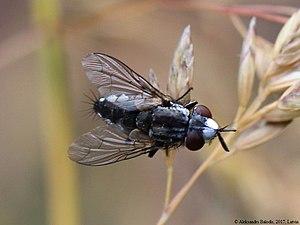
Metopia est un genre d'insectes diptères brachycères de la famille des Sarcophagidae. Les larves se développent sur les proies de guêpes solitaires que les imagos kleptoparasitent. L'espèce-type du genre est Metopia argyrocephala.